Describe the emotion expressed in this image:  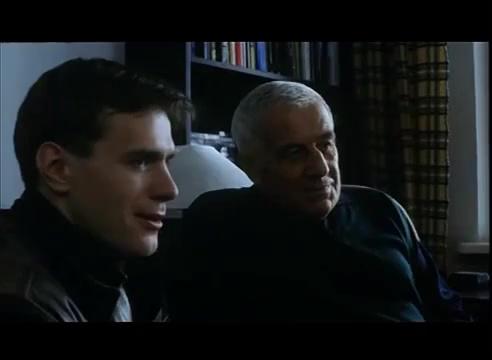
This person displays Fear, valence and arousal with low intensity.